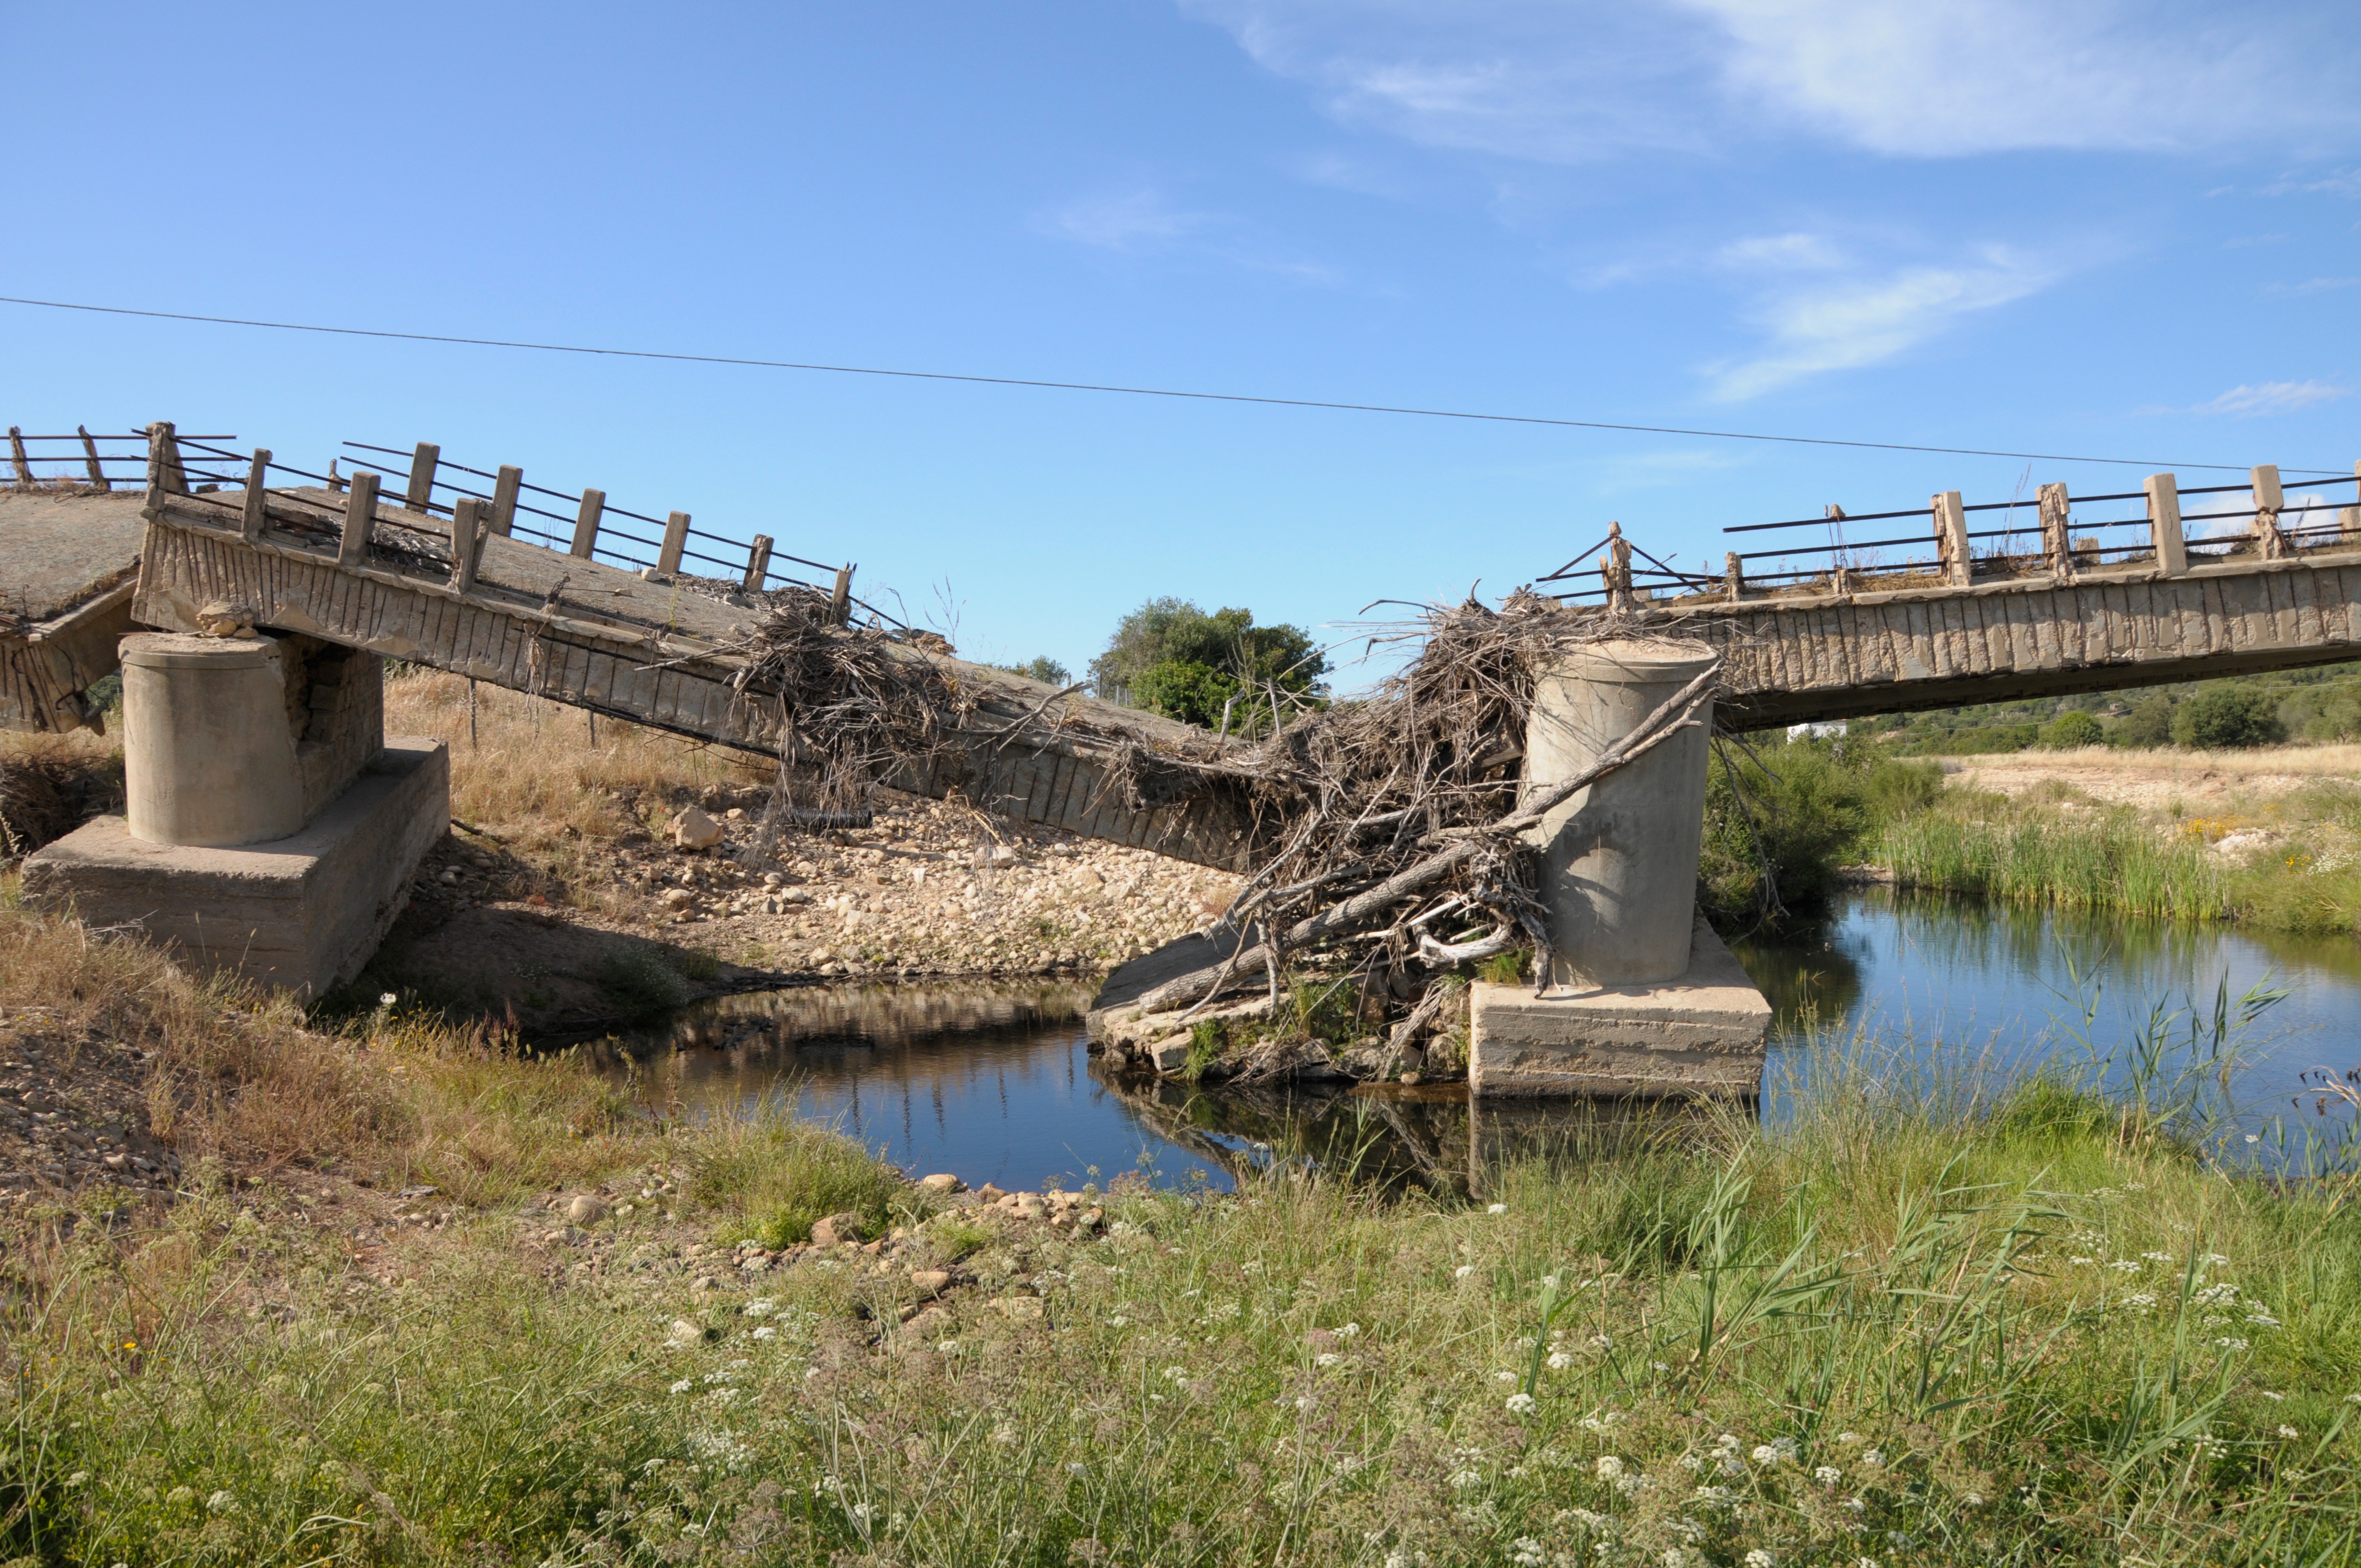
water, nature, bridge, river, transport, flood, reservoir, waterway, ruins, destruction, destroy, bach, collapse, sardinia, margit wallner